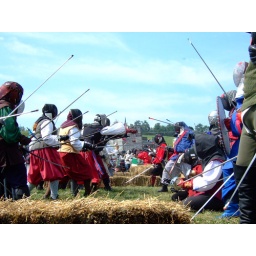
Town battle. I've got a video of the East gaining some ground in a push along this front.